Answer in natural language. Consider the 3D positions of the objects in the scene and not just the 2D positions in the image. Is the centerpoint of  light blue colour dresser birkeland at a higher height than Window? Choose between the following options: yes or no
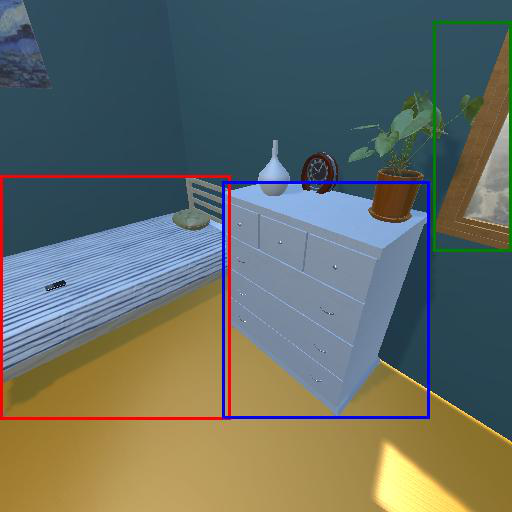
<answer>no</answer>